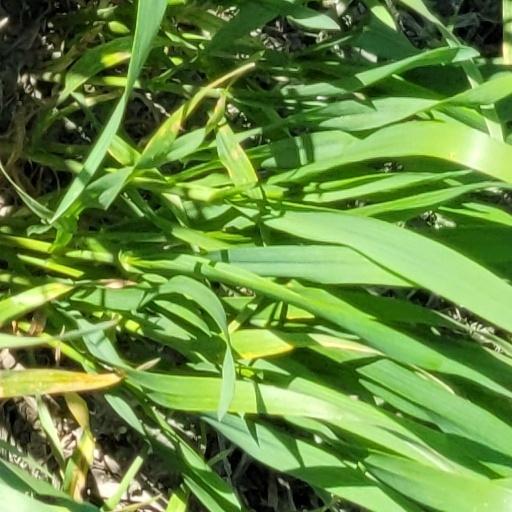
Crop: wheat